11/11/11 (film)

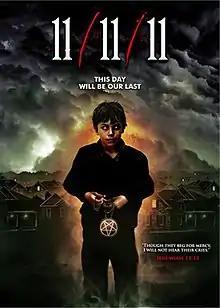

11/11/11 is a 2011 horror film directed by Keith Allan and starring Jon Briddell, Erin Coker, and Hayden Byerly. It is The Asylum's "mockbuster" equivalent to Darren Lynn Bousman's "11-11-11". It is also a knockoff of "The Omen".